Sky position (RA, Dec in degrees): 123.191, 6.046
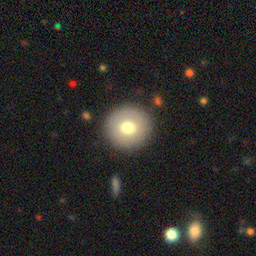
Galaxy morphology: Round Smooth Galaxies